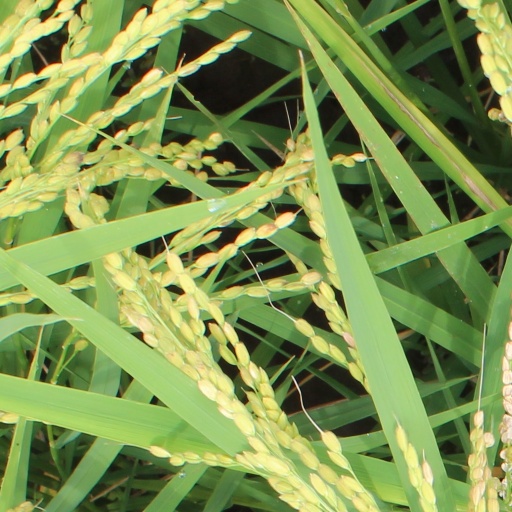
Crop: rice